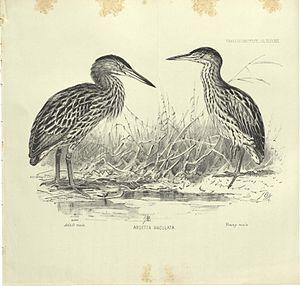
Le Blongios à dos noir est une espèce éteinte d'oiseaux de la famille des Ardeidae.